Edward James Bedford

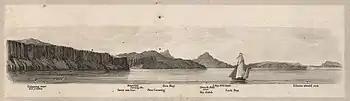
View of Carsaig Bay and Loch Buie, Isle of Mull, from an Admiralty Chart of 1862

Rear Admiral Edward James Bedford (18 August 1810 – 1 July 1887) was a Royal Navy officer noted for his work as a surveyor, particularly in Scotland.